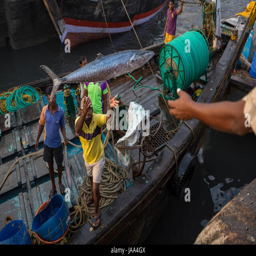
a fisherman throws a large fish up to the quayside from his fishing boat